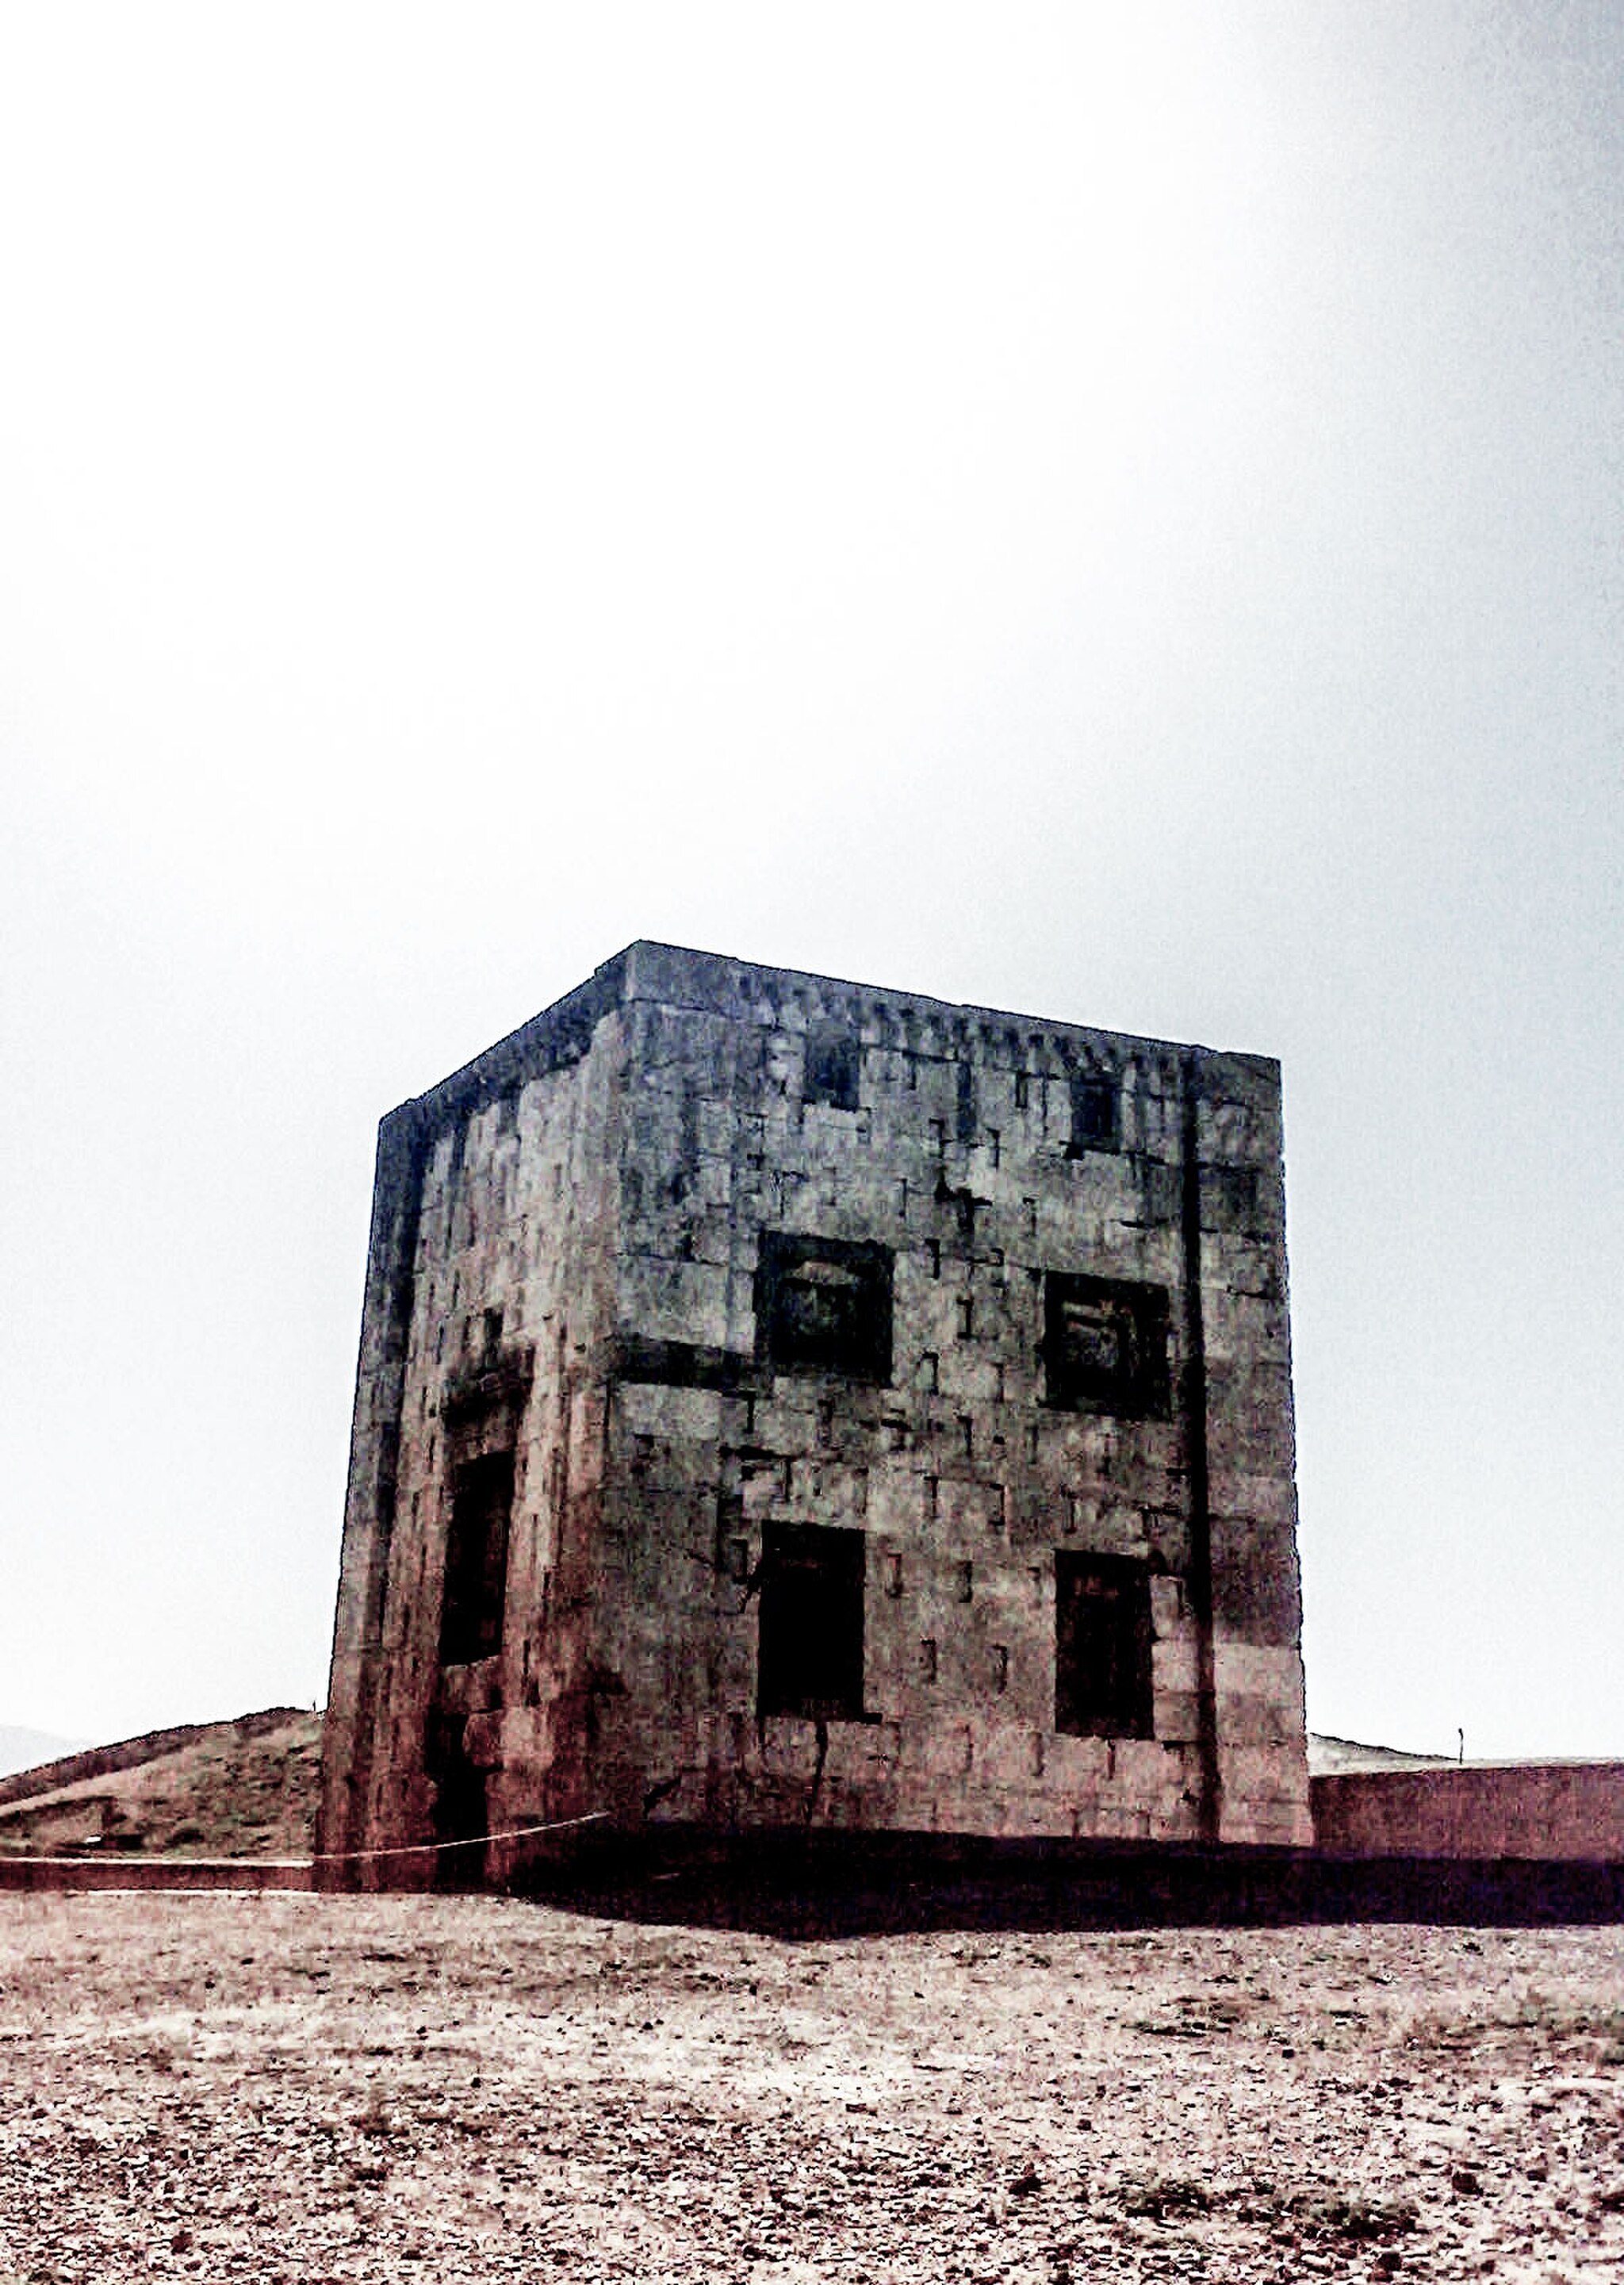
Title: 15A2020
Date: 2011-04-28 09:08:51
Categories: Ka'ba-ye Zartosht, Self-published work, Cultural heritage monuments in Iran with known IDs, Uploaded via Campaign:wlm-ir, Images from Wiki Loves Monuments in Marvdasht, Iran photographs taken on 2011-04-28, Images from Wiki Loves Monuments 2020, Images from Wiki Loves Monuments 2020 in Iran